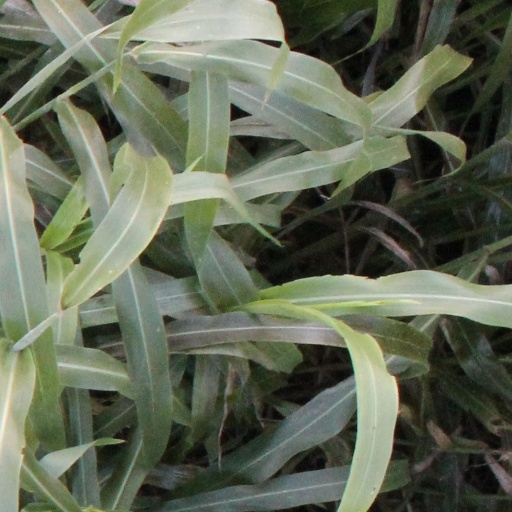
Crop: sorghum